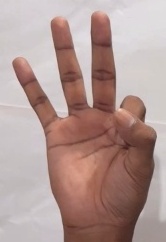
ASL sign: 9